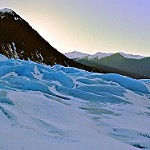
Label: glacier